Jezebel

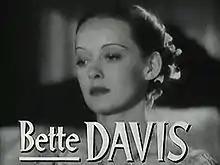
Bette Davis as Julie in the film "Jezebel"

According to Geoffrey Bromiley, the depiction of Jezebel as "the incarnation of Canaanite cultic and political practices, detested by Israelite prophets and loyalists, has given her a literary life far beyond the existence of a ninth-century Tyrian princess."